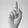
ASL letter: D